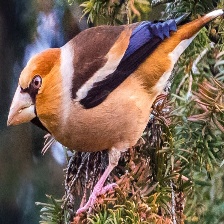
Species: HAWFINCH
Scientific name: COCCOTHRAUSTES COCCOTHRAUSTES